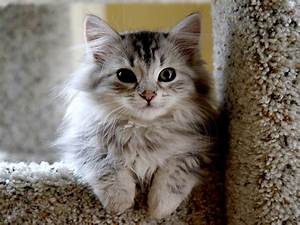
Label: cat